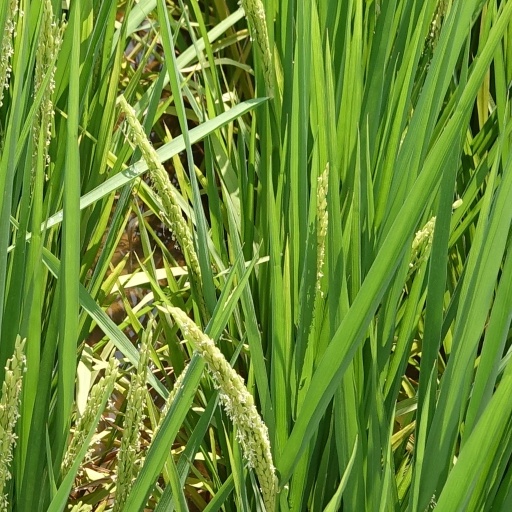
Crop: rice